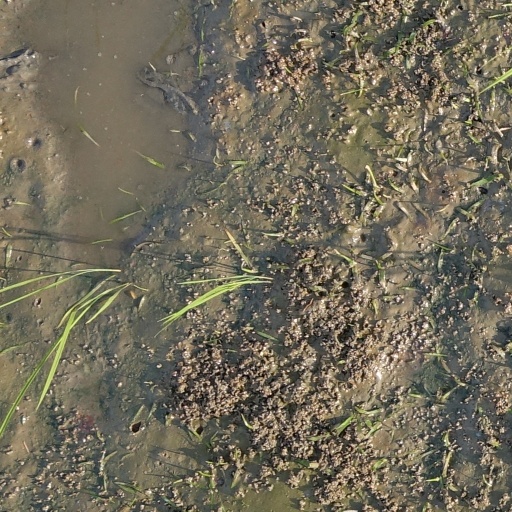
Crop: rice